Linksys

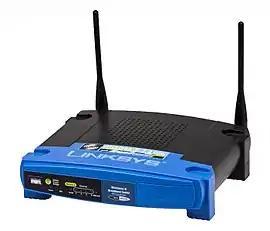
A Linksys Wi-Fi router

Linksys initially sold connectors for PCs and printers before newer forms of connecting home and business networks through wired Ethernet and wireless technologies. Its networking products include Gigabit switches, Wi-Fi routers, Intelligent Mesh Wi-Fi systems, Wi-Fi extenders, Wi-Fi access points, and networking components.